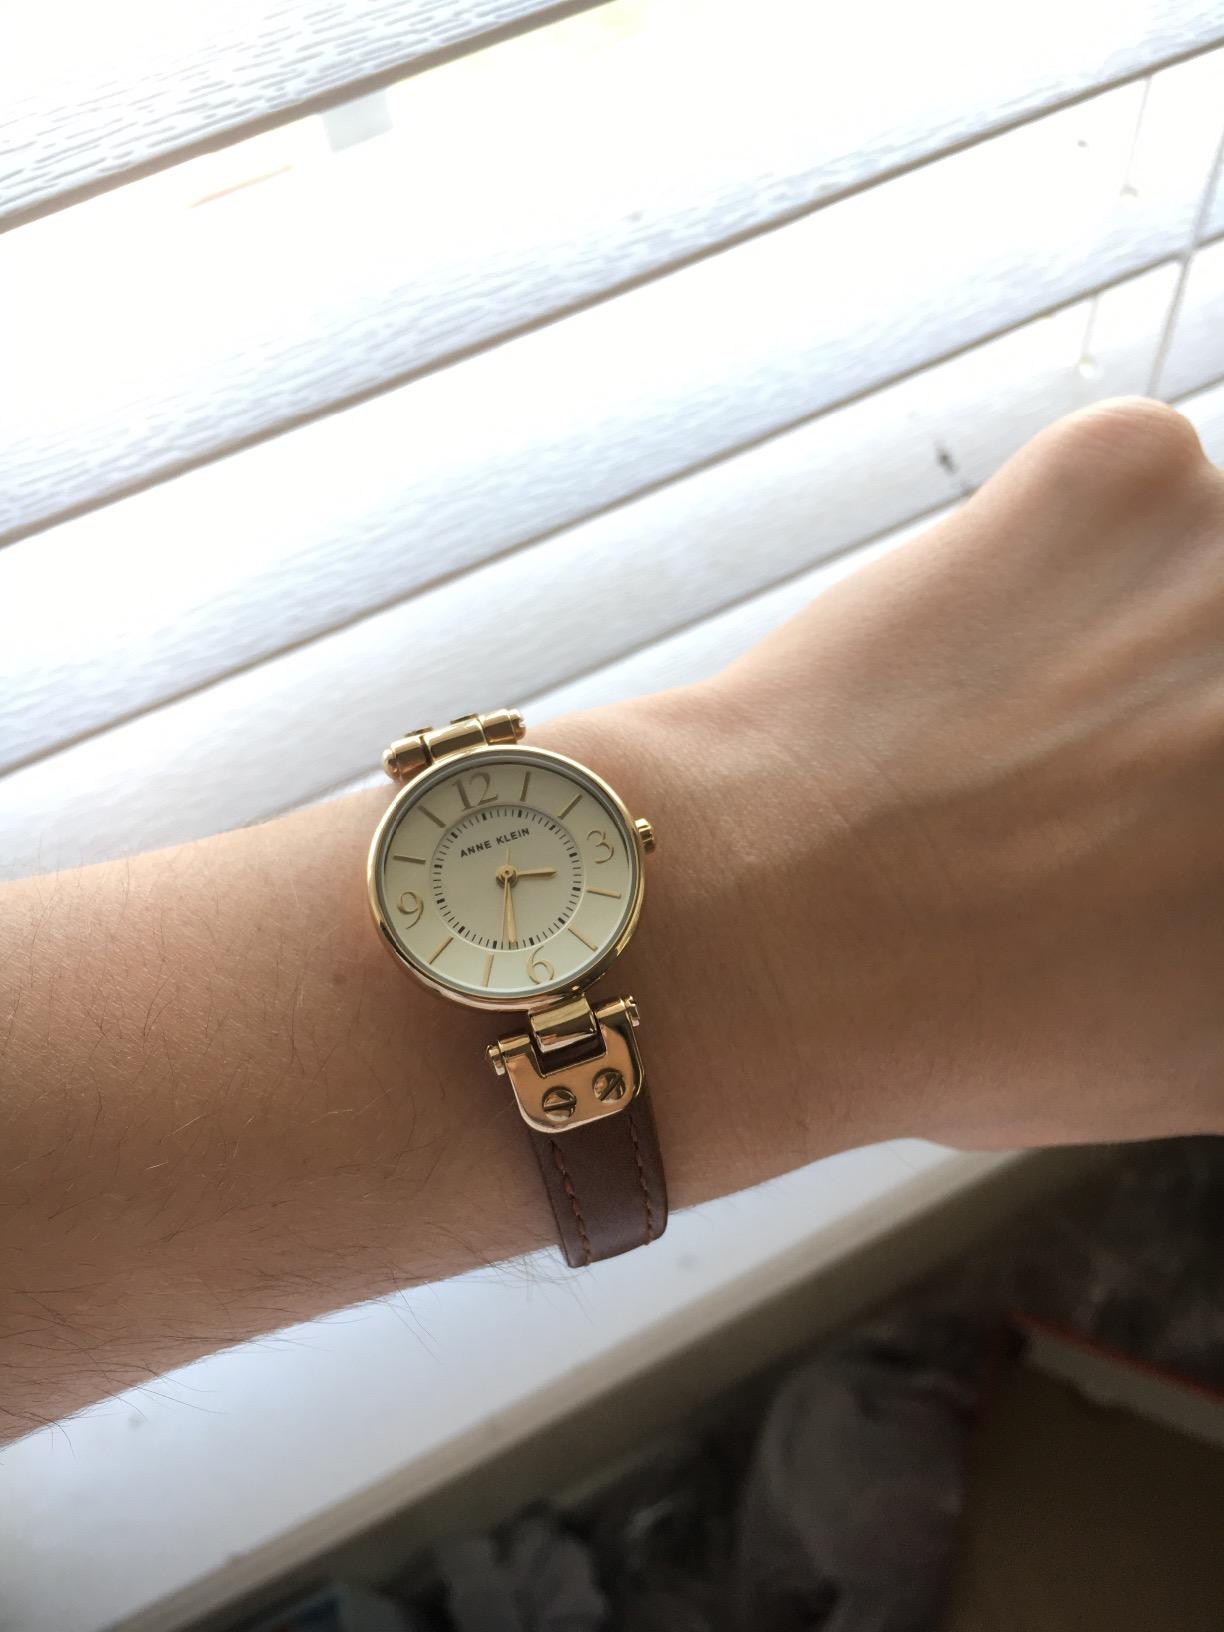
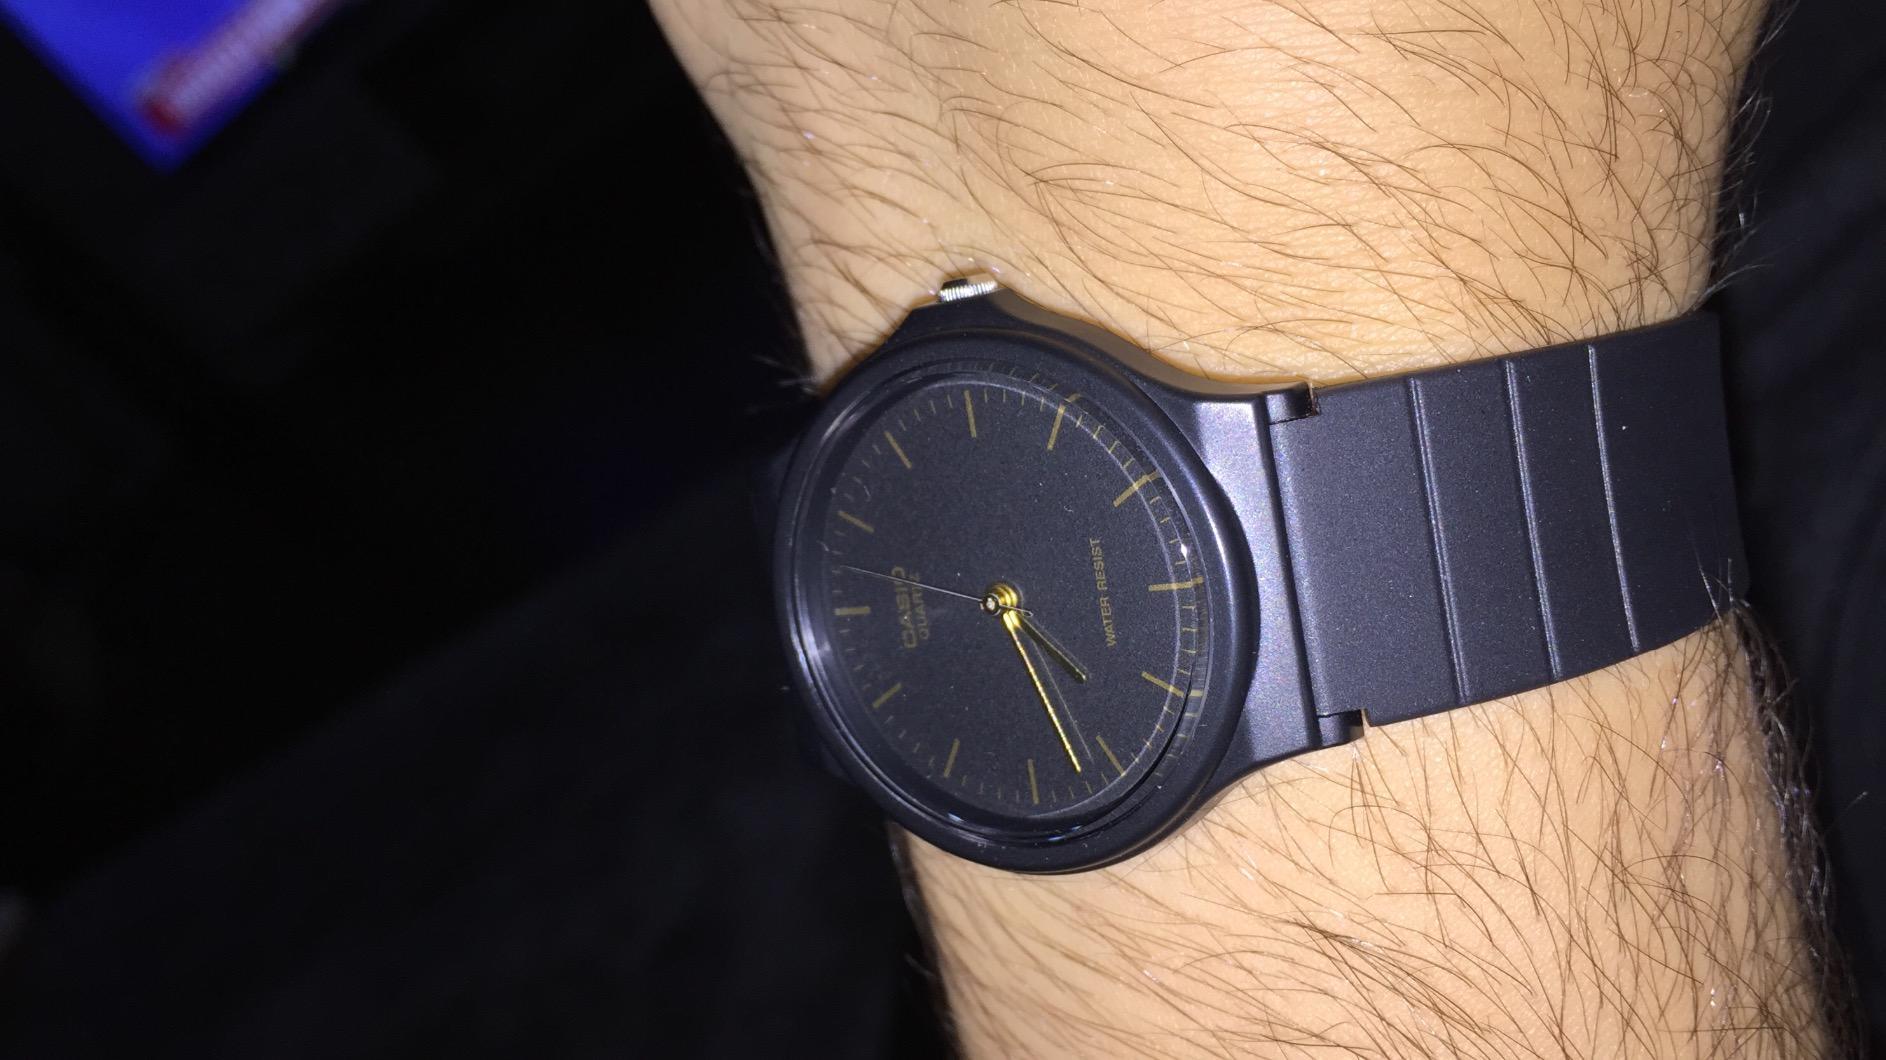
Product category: accessories_watch
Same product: no